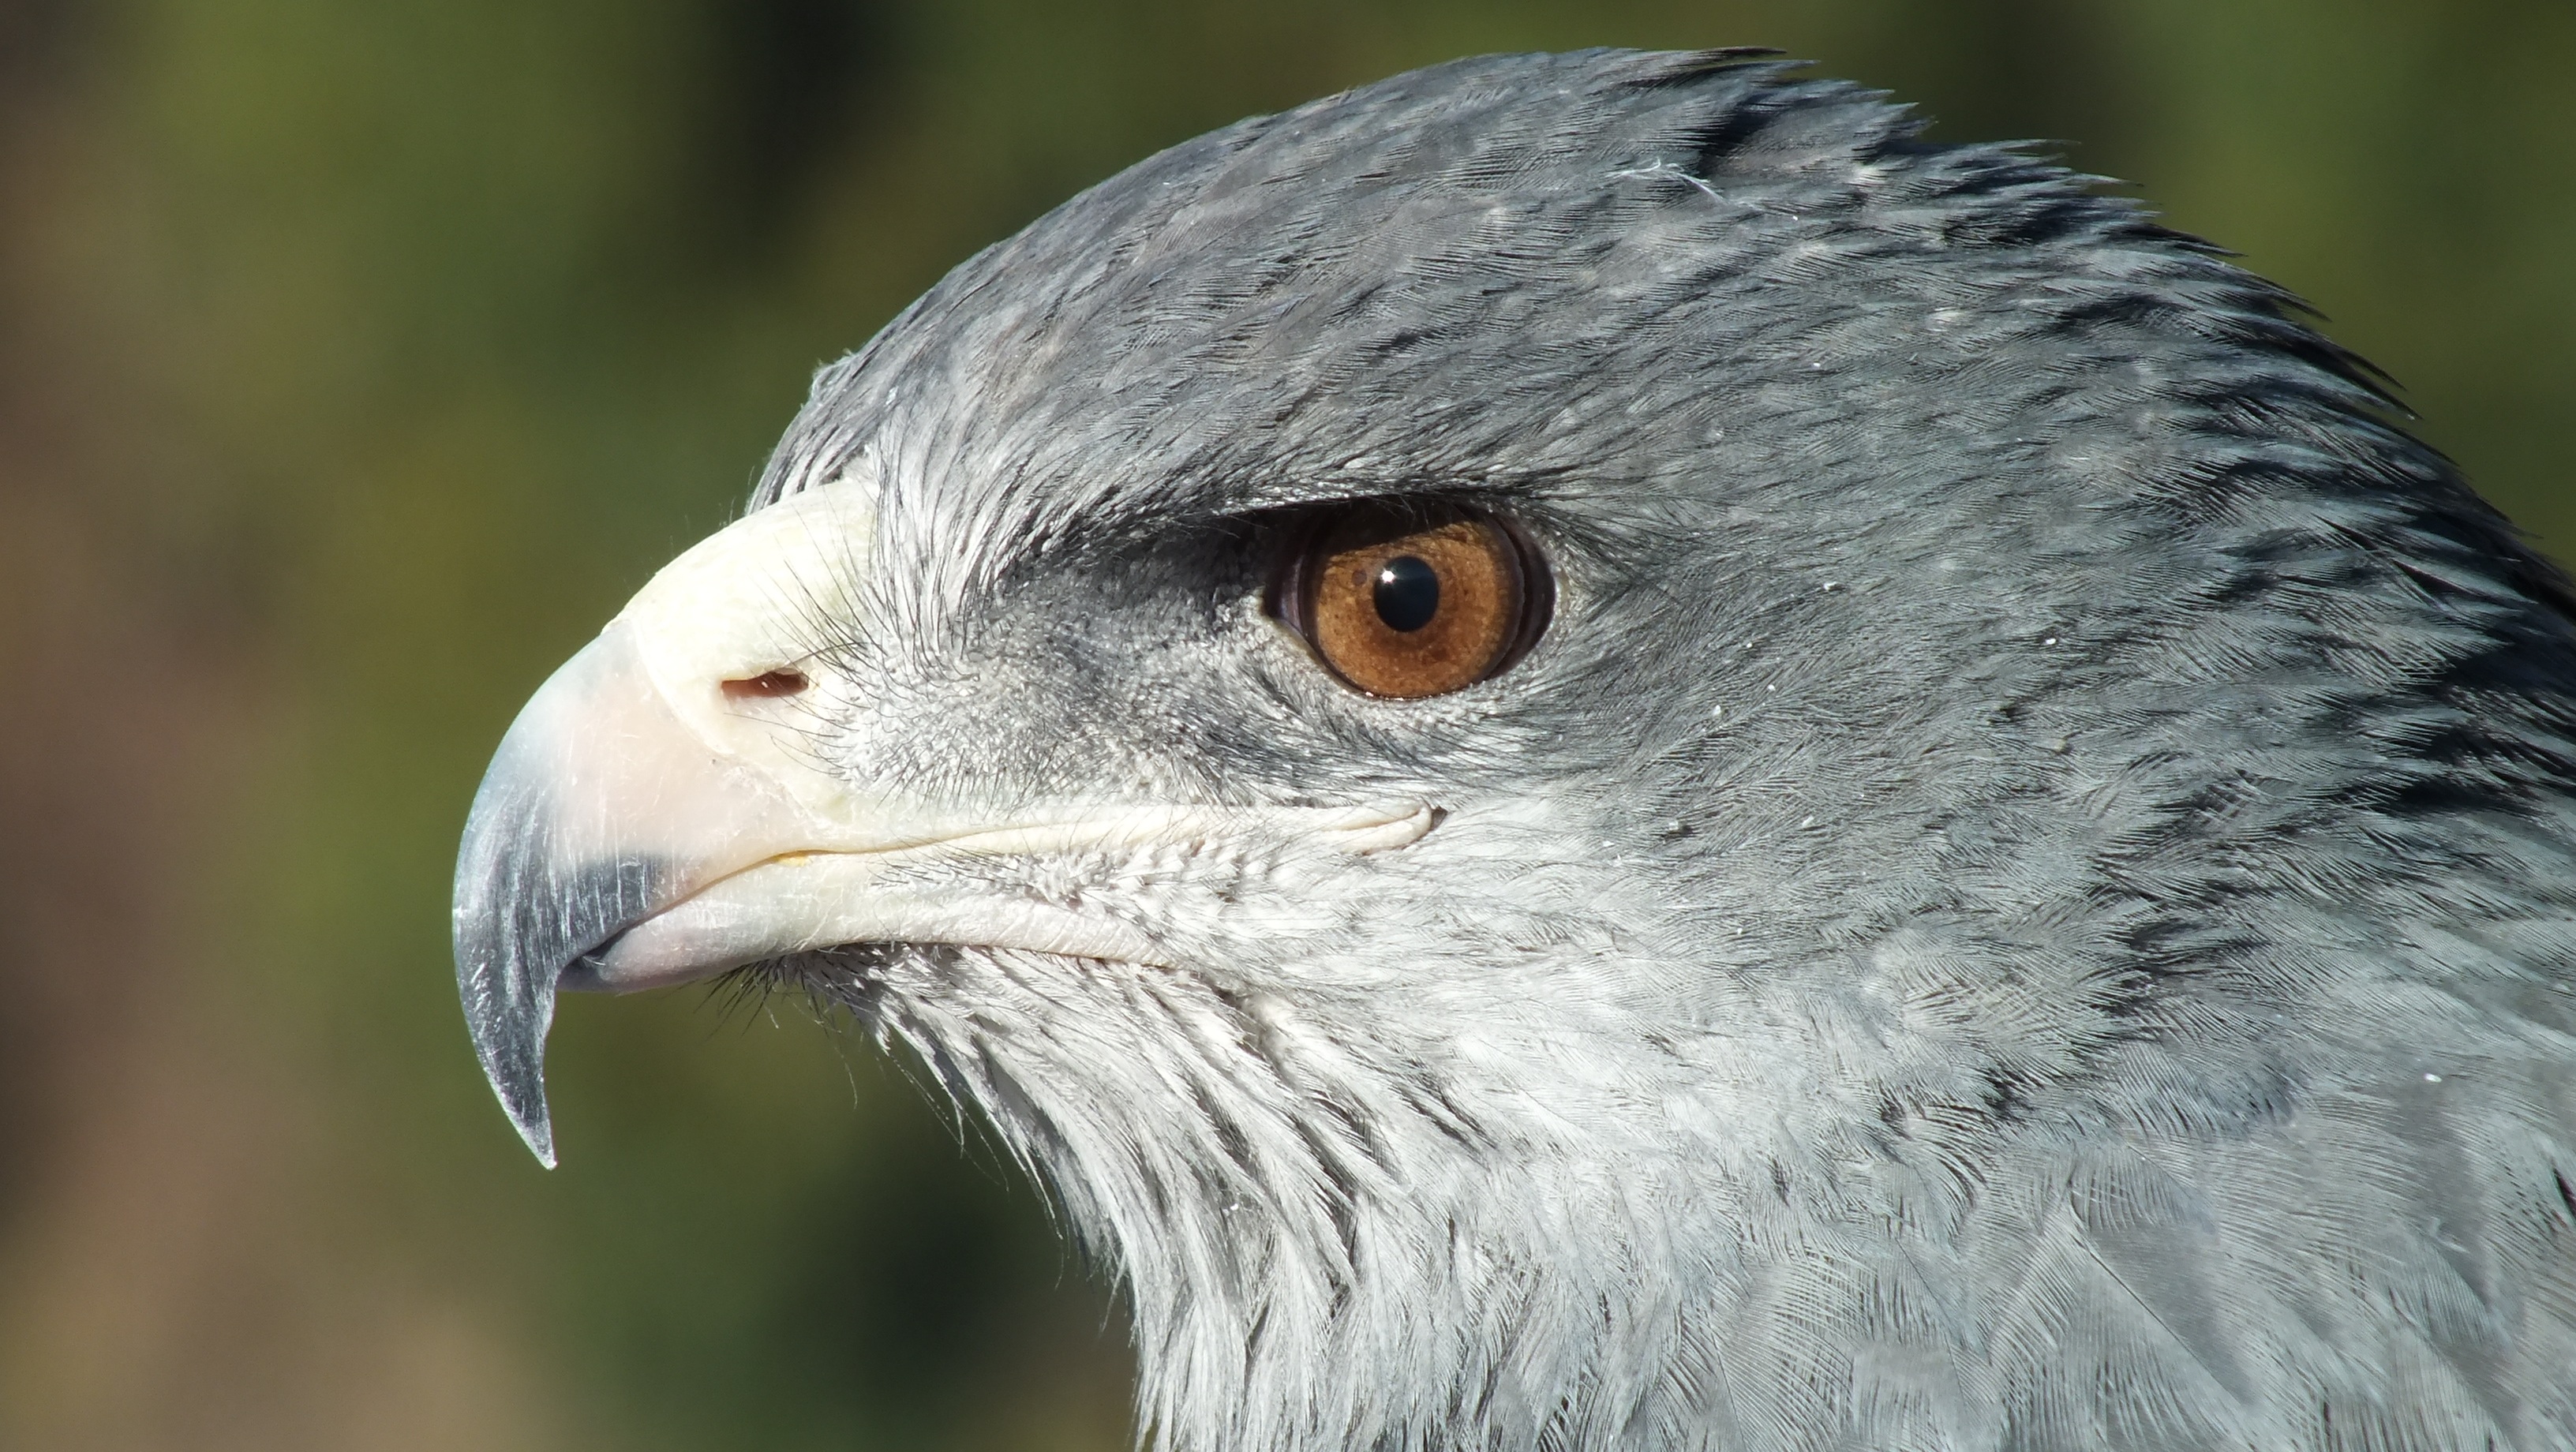
nature, bird, wing, pen, wildlife, portrait, beak, eagle, hawk, fauna, peru, bird of prey, close up, vertebrate, ave, falcon, buzzard, aguila, accipitriformes